Yellow jersey statistics

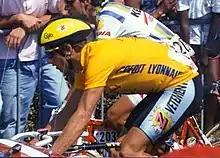
Greg LeMond in the final stage of the 1990 Tour de France, wearing the yellow jersey despite not winning any stage in that year.

Usually the winner of the Tour de France also wins at least one stage, but that is not necessary. It is possible to win the Tour de France without winning a single stage, because the overall winner of the Tour de France is decided solely by the total race time. This has happened eight times so far: